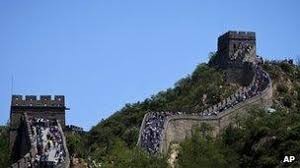
Landmark: Great Wall of China